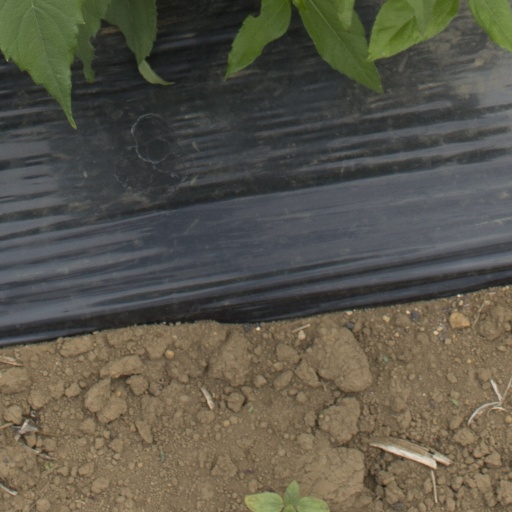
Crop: Jerusalem artichoke